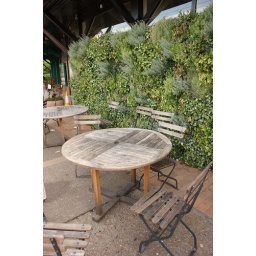
Green wall near cafe tables